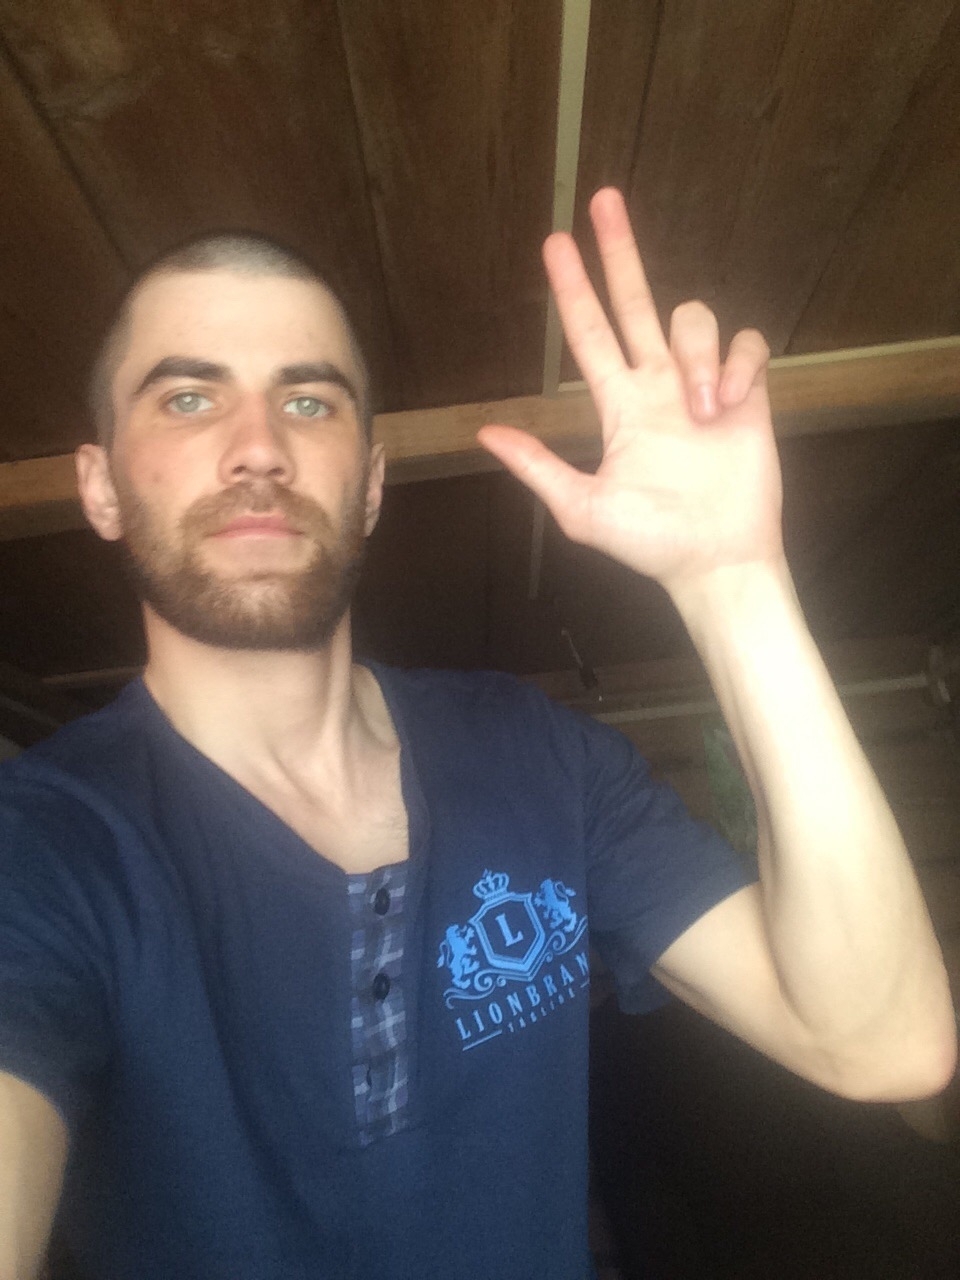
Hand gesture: three2